Club Universitario de Deportes

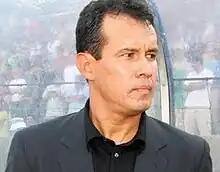
Juan Reynoso won Universitario's twenty-fifth division title in 2009.

Universitario's first stadium was "Estadio Lolo Fernandez". It had a capacity of 15,000. Its capacity was reduced to 4,000 and now serves as a football academy for its club members and hosts football games for the Segunda División reserve team "América Cochahuayco" and youth teams in the youth divisions. It was built in honor of Teodoro "Lolo" Fernandez, Universitario's most revered player.